Music of Mexico

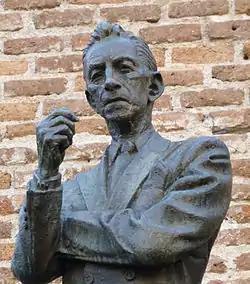
Agustín Lara

An eclectic range of influences is at the heart of Latin alternative, a music created by young players who have been raised not only on their parents' music but also on rock, hip-hop and electronica. It represents a sonic shift away from regionalism and points to a new global Latin identity.